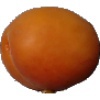
Label: apricot